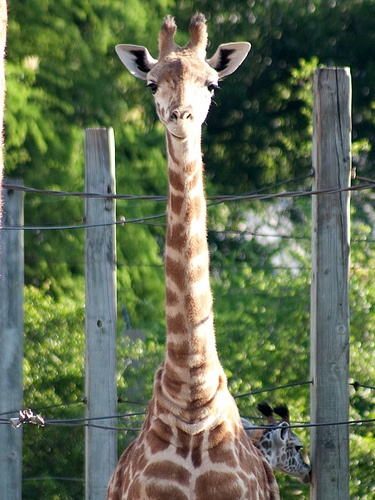
a big giraffe raises its neck above a fence
The giraffe has a long neck and pointed ears
An adult giraffe inside of a tall wire fence.
A giraffe with a long neck extends it fully and looks strait ahead.
A giraffe is picture with a fence and trees in the background.